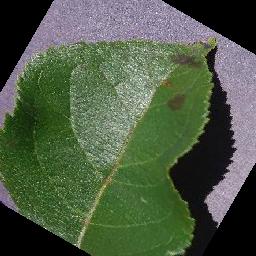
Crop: apple
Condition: scab